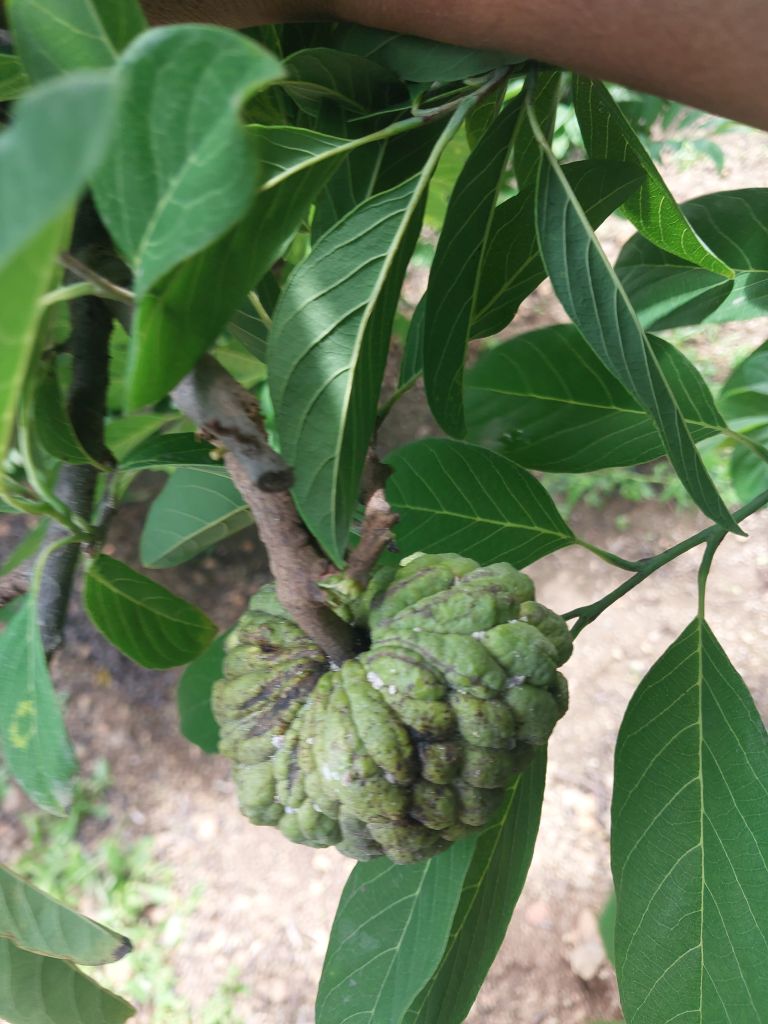
Disease label: Leaf spot on fruit